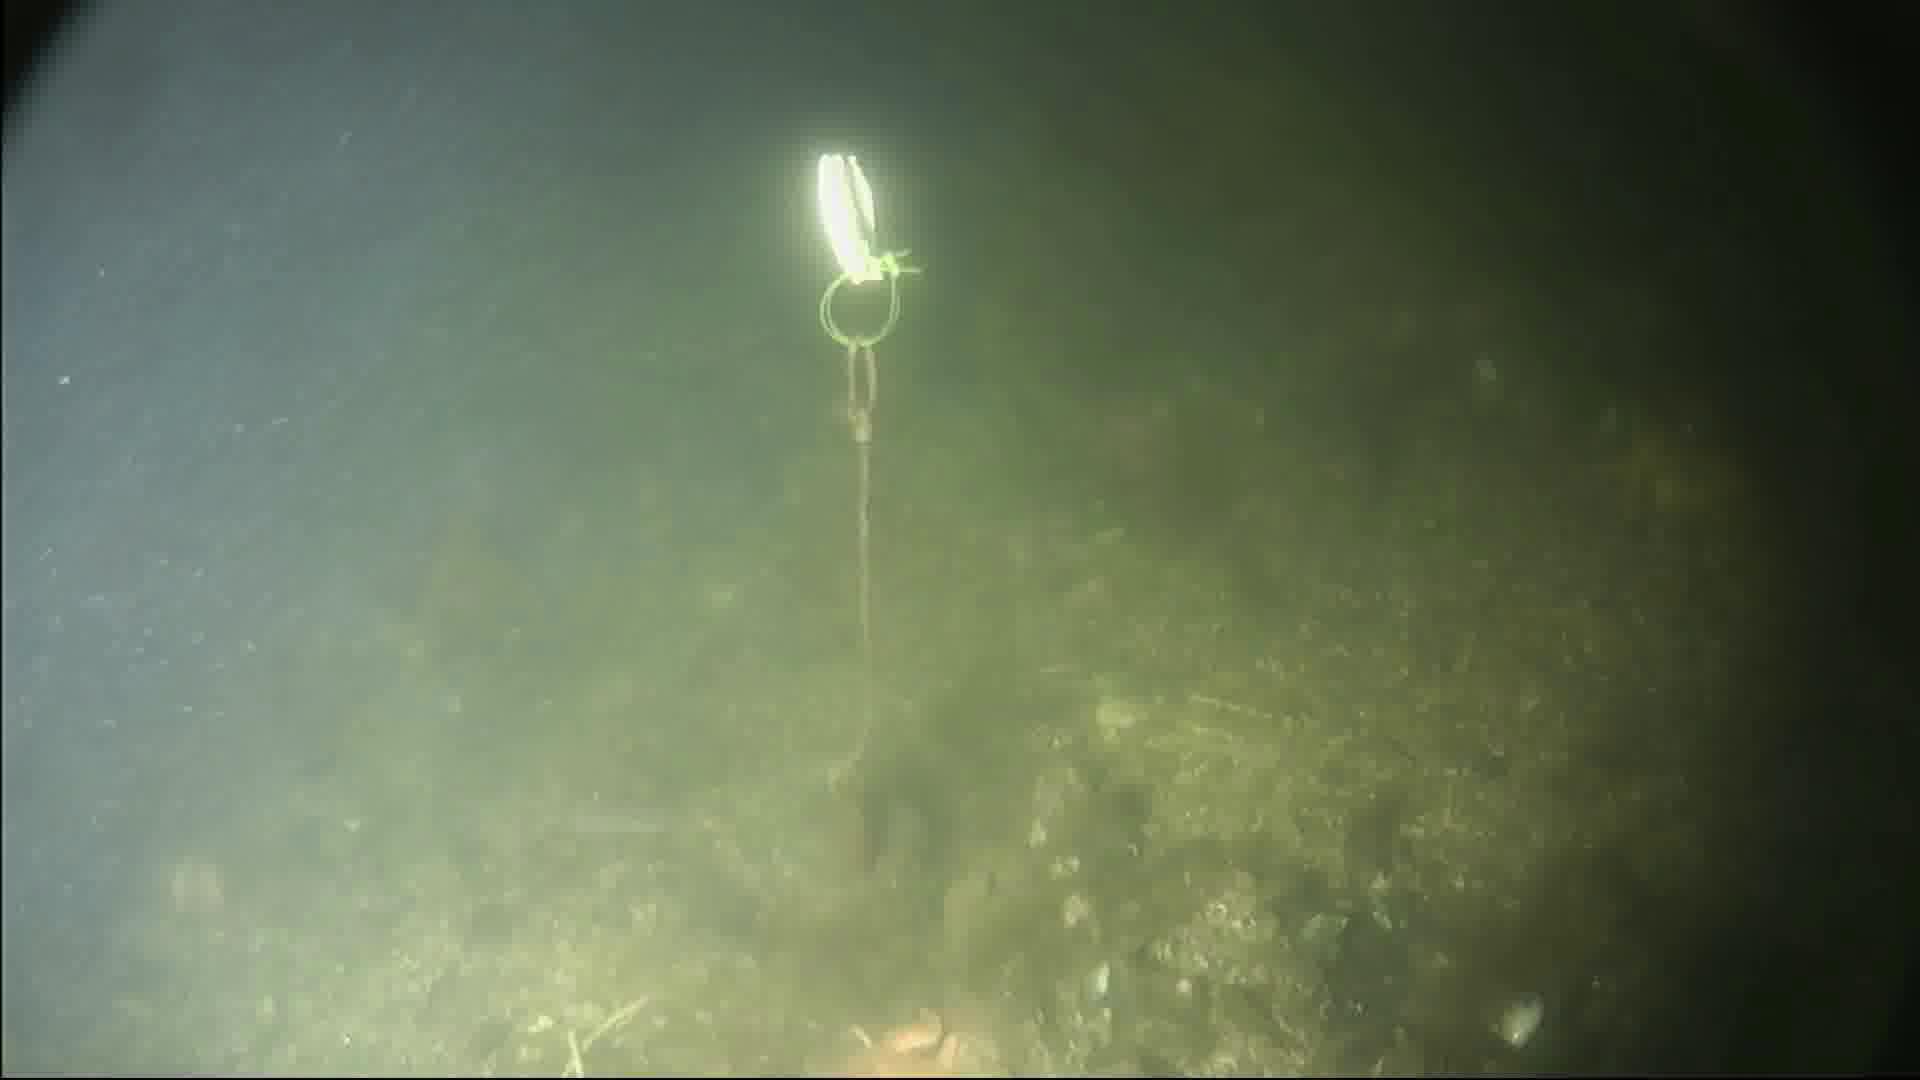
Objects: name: starfish
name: shrimp